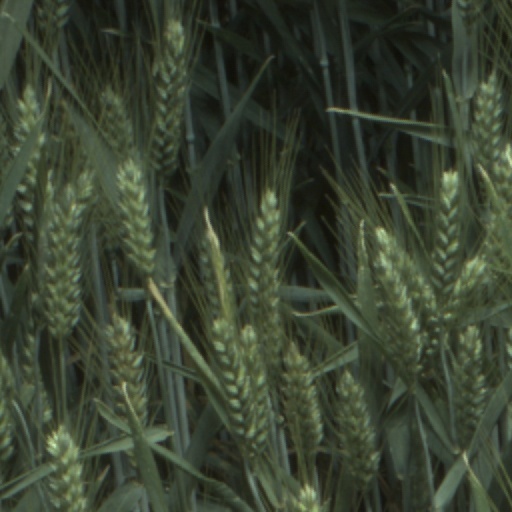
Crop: wheat